Sierra Nevada del Cocuy

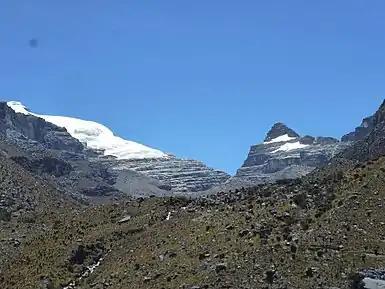
The side of Pan de Azúcar peak (left) and can be seen through a broad valley with sparse páramo vegetation. Glacially deposited boulders can be seen on the foreground and small moraines cab be observed as gray, rocky ridges in the middleground, trending in the same direction as that of the photograph. Colluvium (rock fall) deposits can be observed by the steep rocky faces to the left.

The landscapes in the Sierra Nevada del Cocuy are characterized by glacial landforms that were carved and deposited by the advancing and retreating glaciers throughout the Pleistocene Epoch, such as moraines, cirques and glacial valleys. However, the high tectonic activity and continuous uplift in the region has led to widespread bedrock outcroppings (mostly sedimentary rocks) which give the overall shape and elevation of the area, also characterized by faulting and folding of the Cretaceous rocks. Additionally, fluvial and hillslope processes are considerable influences on the landscape as well. Because of this, preservation of glacial landforms is inversely related to their age and, in turn, directly related to their altitude. For example, the steep walls of the glacial U-shaped valleys are made up mostly of quartzitic sandstones and shales, which leads to fragile slope failure and rock falls. These processes lead to the formation of big and widespread colluviums which cover up, or mix with, preexisting moraines or fluvial deposits. Also, as a tropical glacier system, freezing and thawing cycles in the Cocuy glaciers occur on a day-to-night basis, making seasonality of ice advance and retreat non-existent and geomorphological phenomena less straight-forward, which has been hypothesized to be an explanation for the compact aspect of the moraines. Nevertheless, glacial geomorphological features are pervasive such as terminal and lateral moraines, cirques, U-shaped valleys, proglacial, marginal and supraglacial lakes and ice caps. A geological map from Ingeominas shows the distribution of quaternary (glacial) deposits, colluvium and alluvial deposits, as well as bedrock outcroppings.